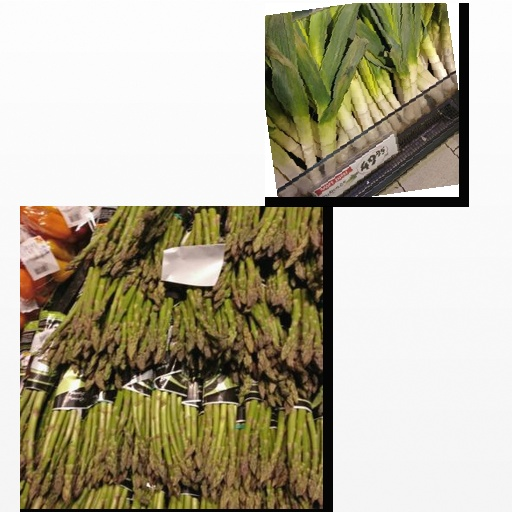
Food items: leek, asparagus